Baalshillem Temple Boy

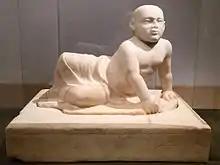
The statue in the Beirut National Museum, with the inscription shown on the plinth

The Baalshillem Temple Boy, or Ba'al Sillem Temple Boy, is a votive statue of a "temple boy" with a Phoenician inscription known as KAI 281. It was found along with a number of other votive statues of children near the canal in the Temple of Eshmun in 1963-64 by Maurice Dunand, and is currently in the National Museum of Beirut.